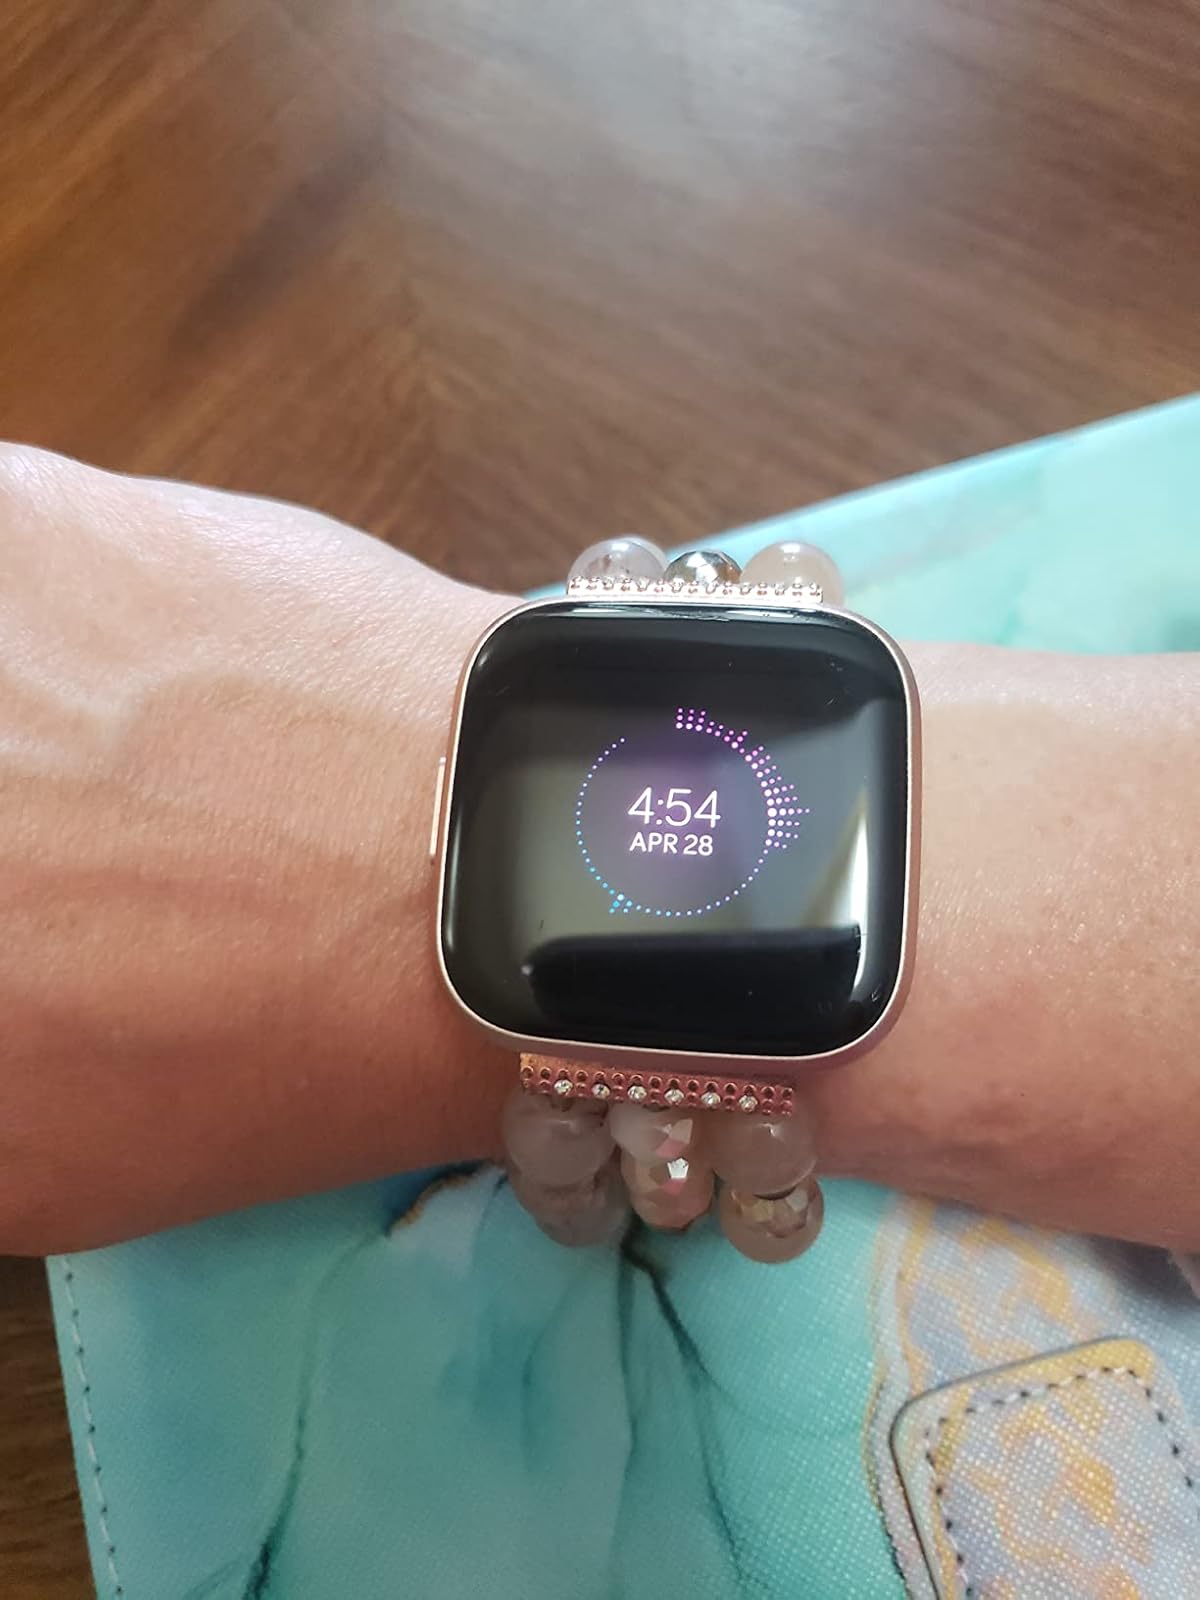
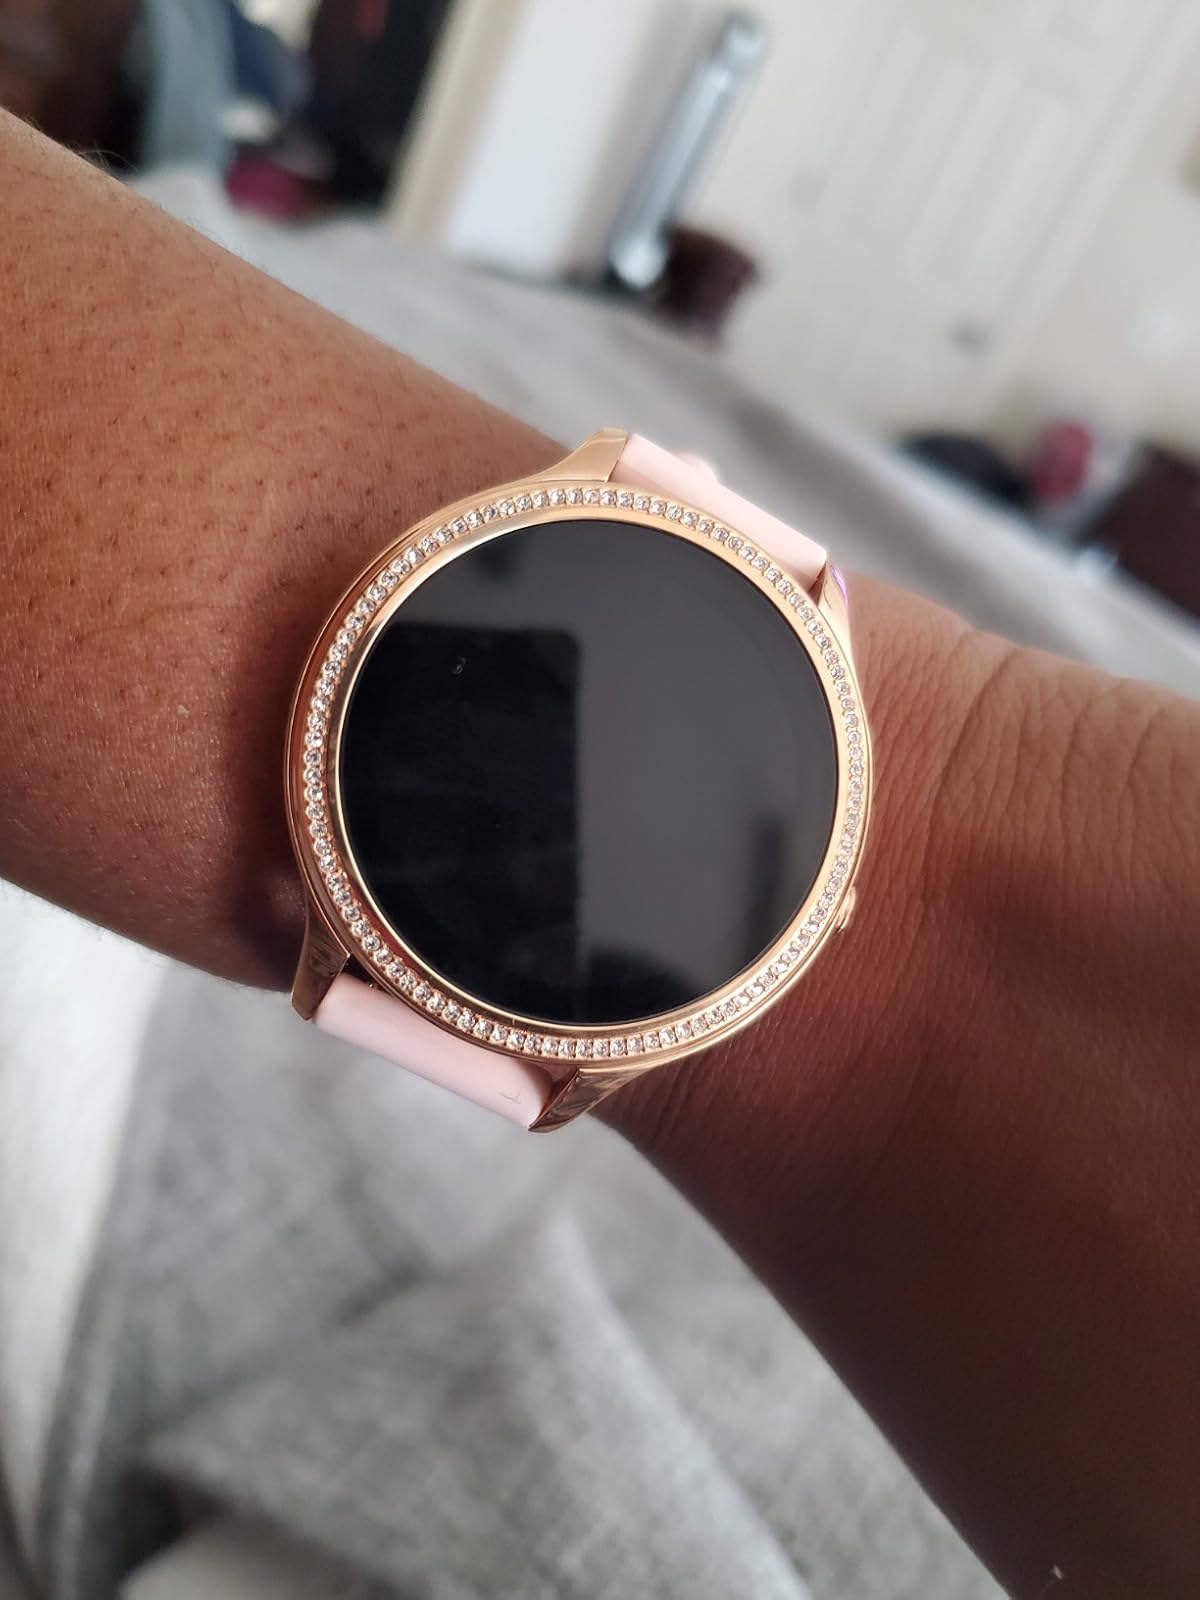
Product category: smartwatch
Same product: no